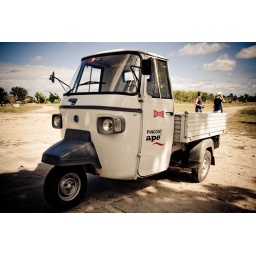
This is the truck used at the horse farm in Cuba we visited